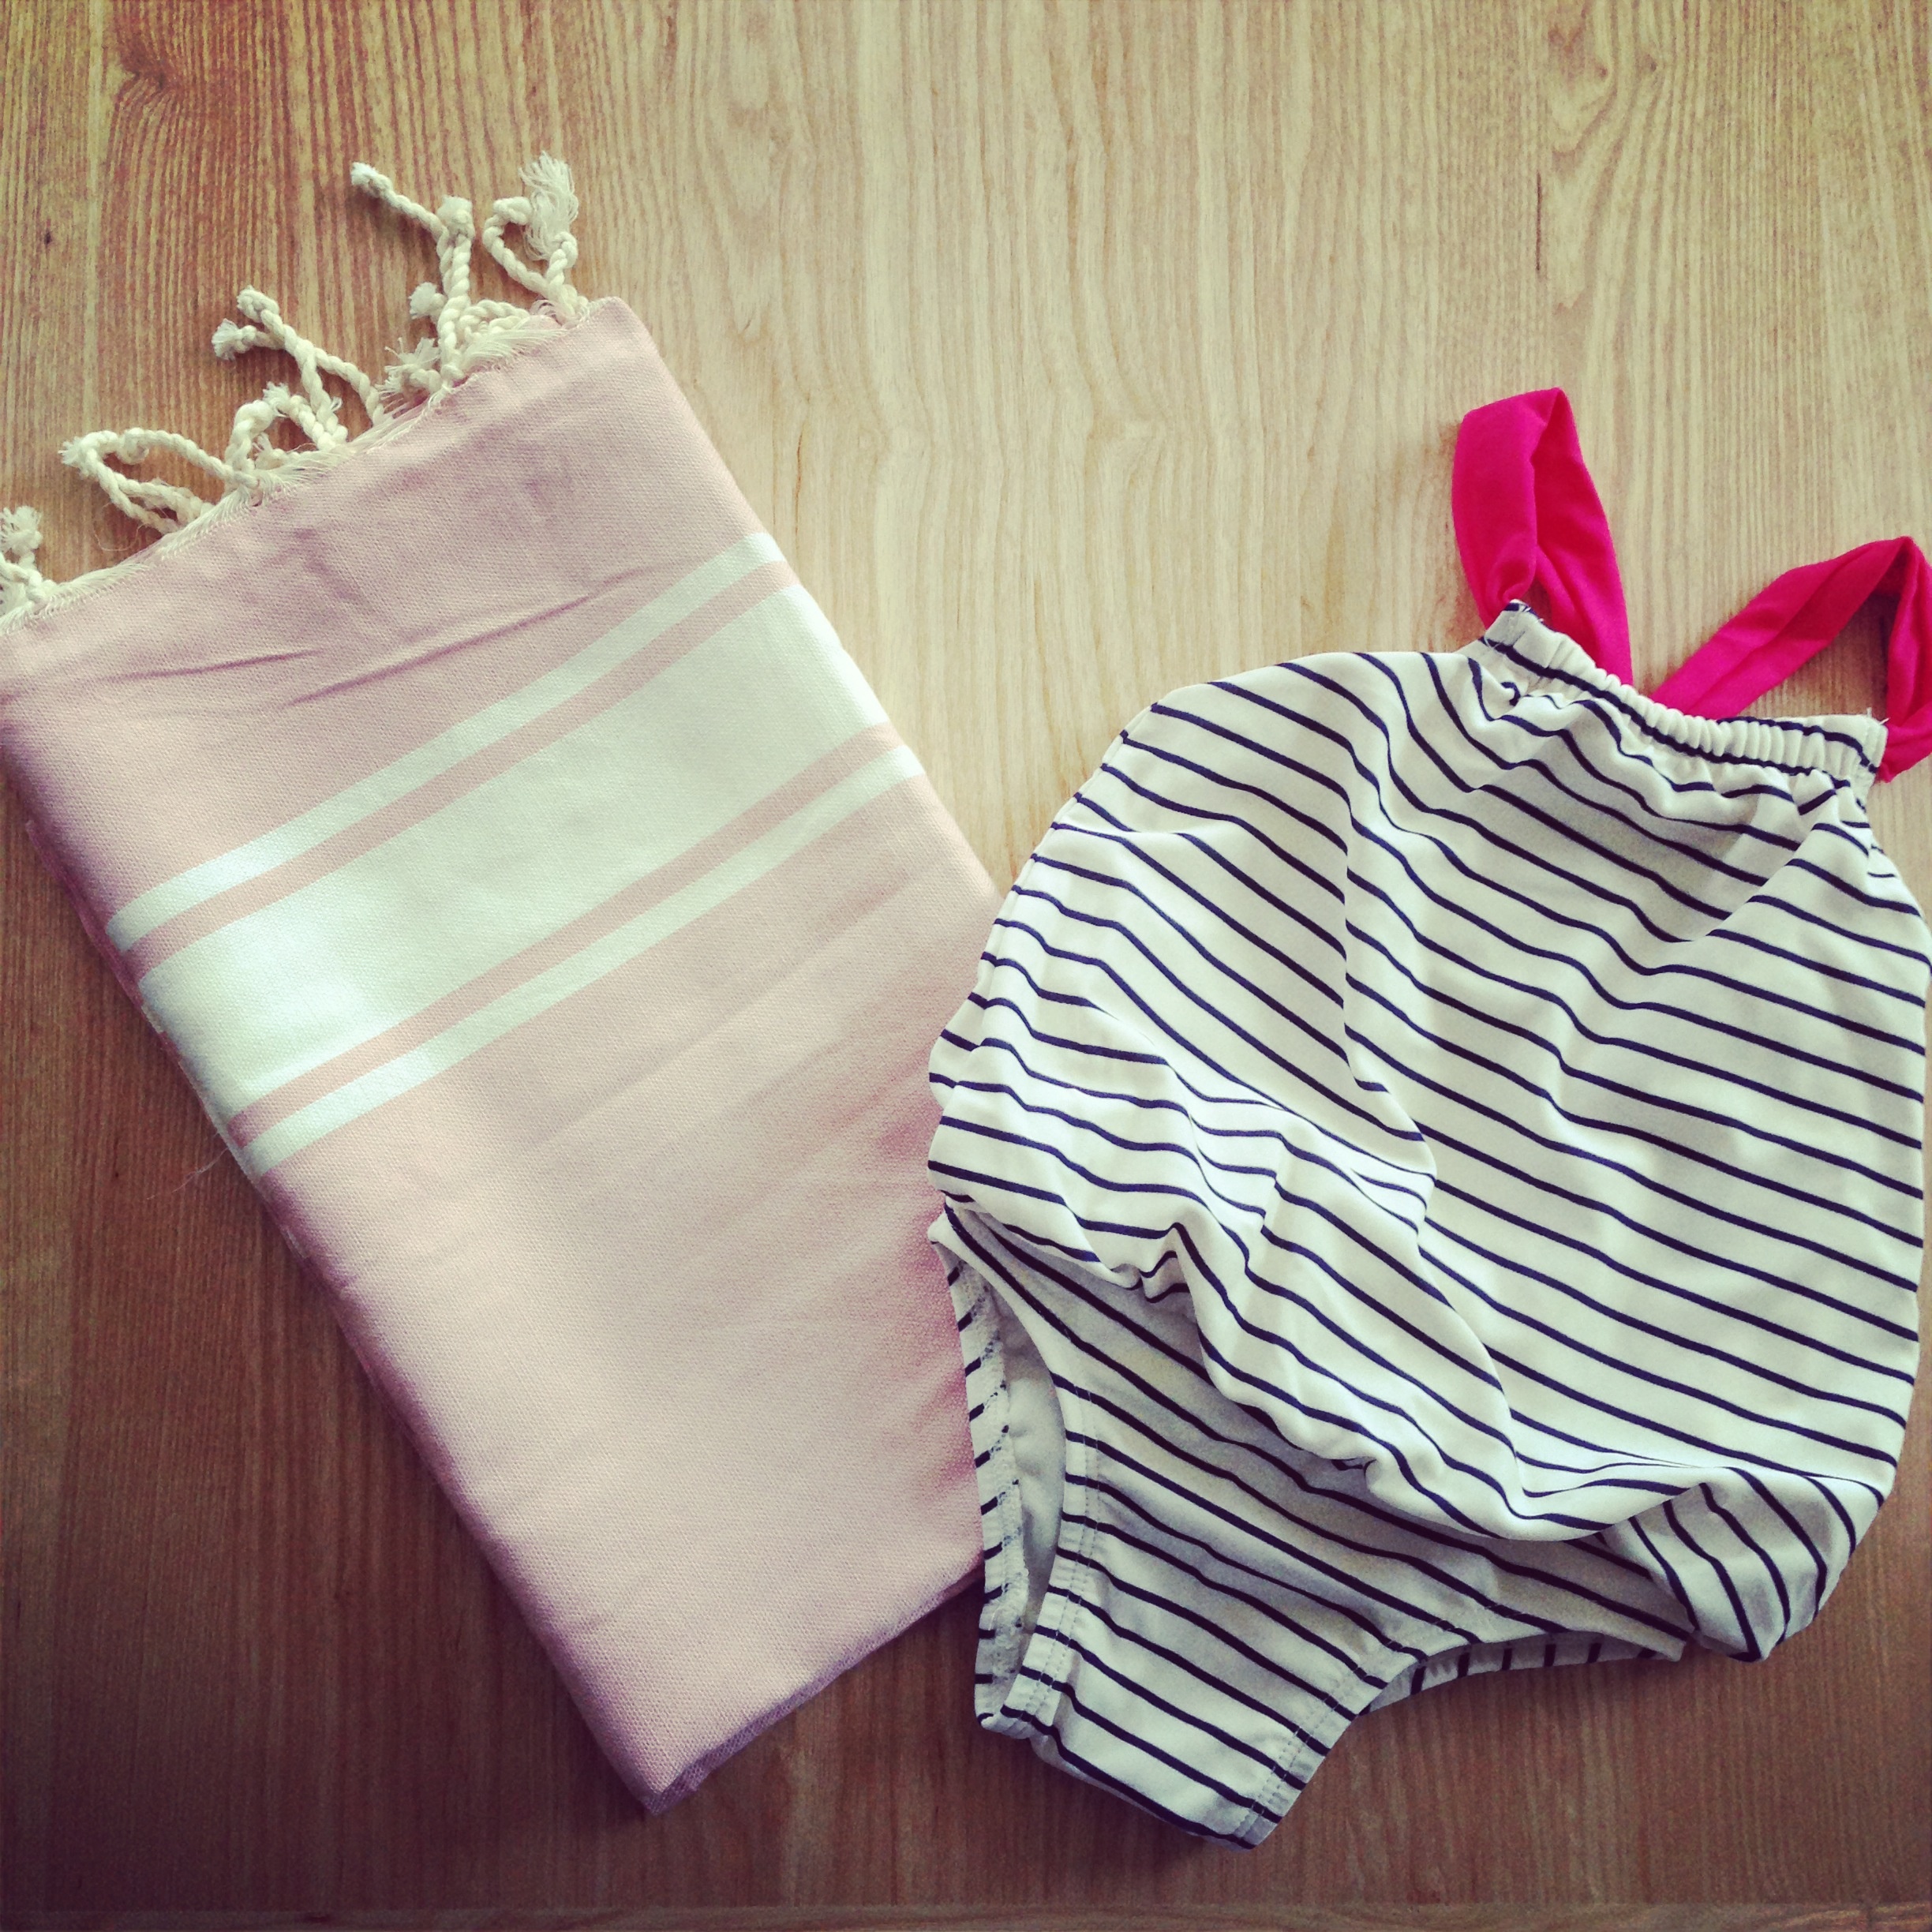
petal, summer, swimming pool, child, pink, material, towel, tablecloth, textile, art, swimsuit